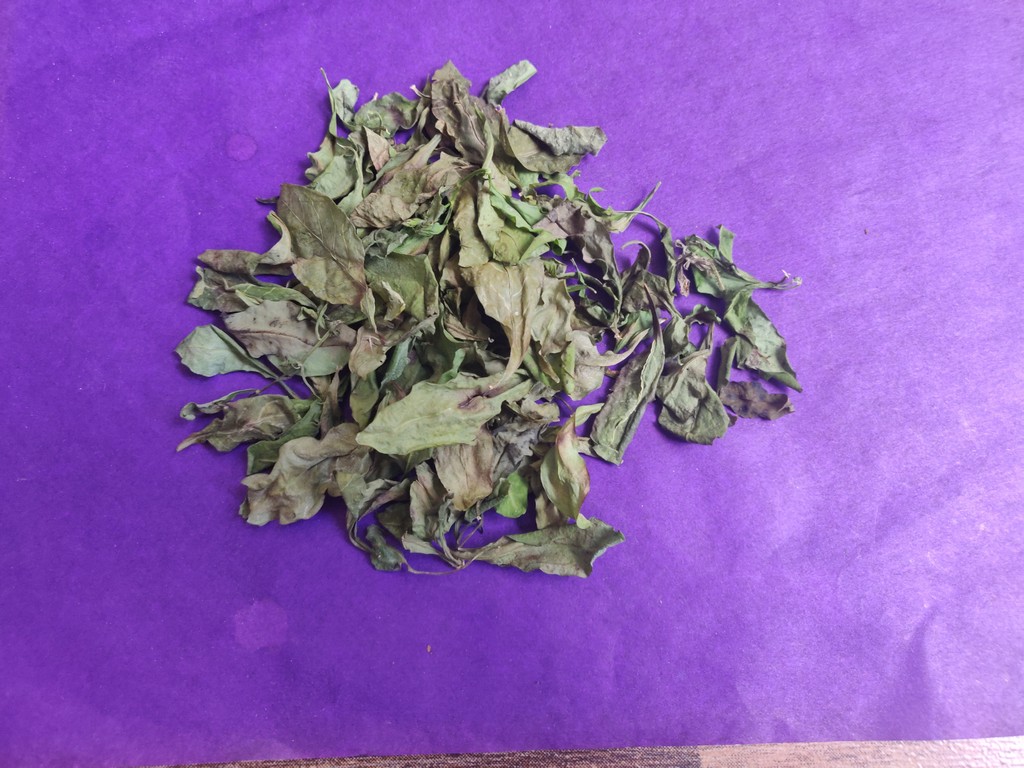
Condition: Dried
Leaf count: multiple
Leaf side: unknown